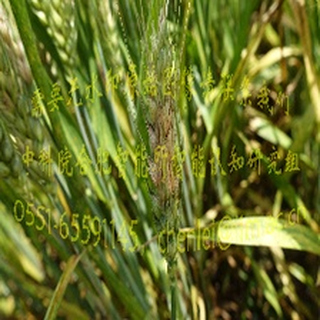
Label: wheat_fusarium_head_blight